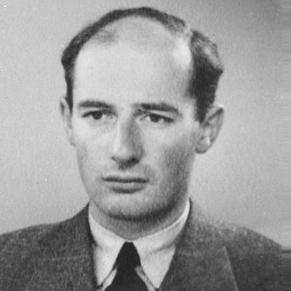
Age: 31